Cootamundra

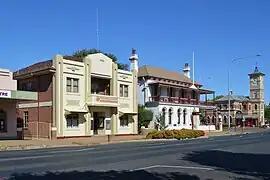
The CBC bank building and post office on Wallendoon St

Cootamundra, nicknamed Coota, is a town in the South West Slopes region of New South Wales, Australia and within the Riverina. It is within the Cootamundra-Gundagai Regional Council. At the 2016 Census, Cootamundra had a population of 6,782. It is located on the Olympic Highway at the point where it crosses the Muttama Creek, between Junee and Cowra. Its railway station is on the Main Southern line, part of the Melbourne-to-Sydney line.